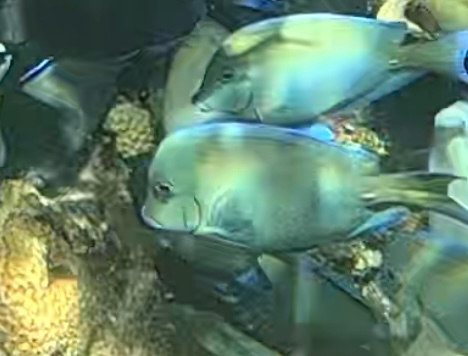
Acanthurus coeruleus (Atlantic Blue Tang)